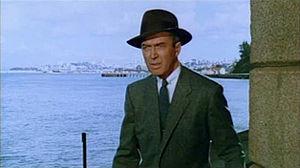
Sueurs froides, souvent désigné sous son titre original Vertigo, est un film américain réalisé par Alfred Hitchcock, sorti en 1958, avec dans les rôles principaux James Stewart et Kim Novak